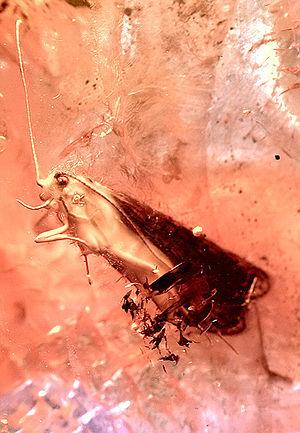
Trichoptère prisonnier d'un morceau d'ambre balte Provenance: Lithuanie Taille de l'echantillon: 4cm X 3,3cm X 1cm Taille de l'inclusion: 0.7mm Espèce: trichoptère Resine: Ambre de la baltique Estimation: 40Millions d'années Issu de ma collection personnelle